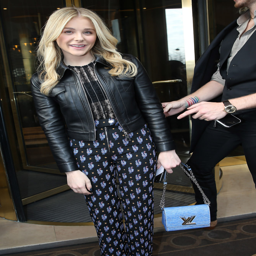
the many bags of fall attendees